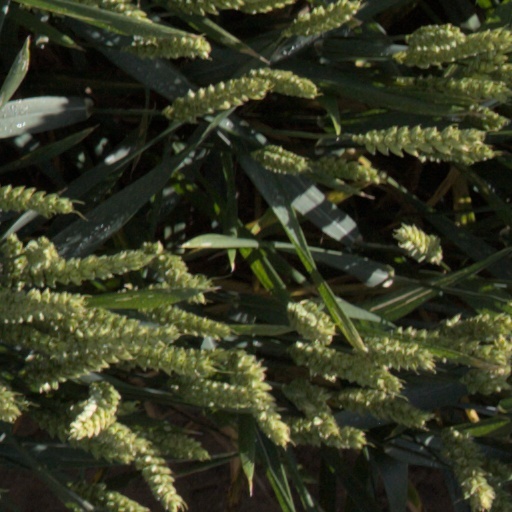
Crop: wheat